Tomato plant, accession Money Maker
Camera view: horizontal (90 deg, fisheye); turntable rotation: 150 degrees
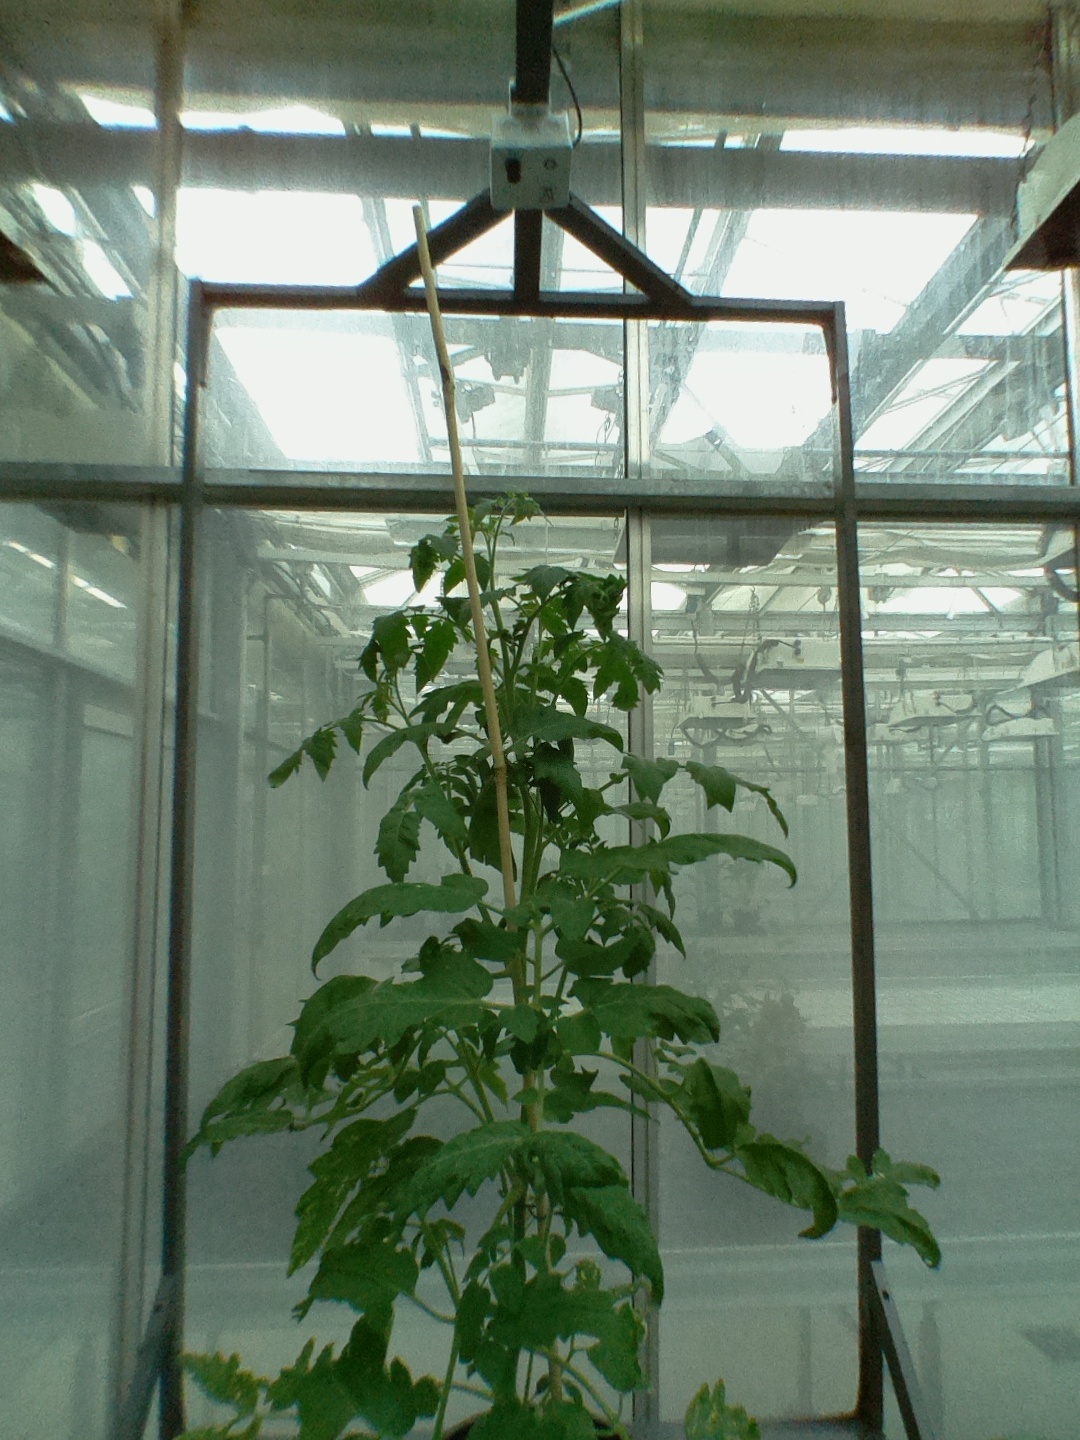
BBCH growth stage 27: 70%-80% Side shoots formed